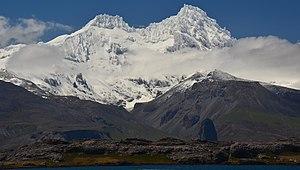
Photo prise depuis le Marion Dufresne à l'occasion de l'OP4 - 2013.
Cet article recense les volcans de France.
Le mont Ross est un volcan, point culminant de l'archipel des Kerguelen et de son île principale, la Grande Terre, dans le sud de l'océan Indien, avec 1 850 mètres d'altitude.